Firestone Stadium

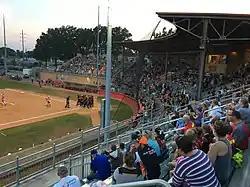
Main grandstands in 2017

Firestone Stadium is a softball stadium in Akron, Ohio, U.S. The stadium was dedicated on July 25, 1925, by Harvey S. Firestone, the founder of the Firestone Tire and Rubber Company. It was owned and operated by the Firestone company until it was donated to the City of Akron in 1988. It has a seating capacity of 4,576.